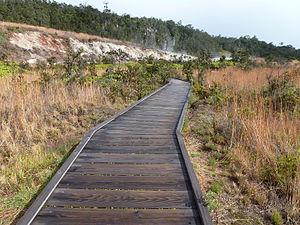
Ponton du Sulfur Banks, Kilauea, Hawaï, États-Unis
Le Sulphur Banks, toponyme anglais signifiant littéralement en français « talus de soufre », en hawaïen Haʻakulamanu, est une solfatare des États-Unis située à Hawaï, au sommet du Kīlauea. Accessible par un sentier et un ponton aménagé pour les personnes à mobilité réduite, il constitue une attraction populaire du parc national des volcans d'Hawaï.